Negroid

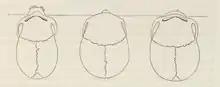
Illustration of Negroid, Caucasoid, and Mongoloid skulls shown from above (Samuel George Morton, 1839)

As historian Edith Sanders writes, "Perhaps because slavery was both still legal and profitable in the United States... there arose an American school of anthropology which attempted to prove scientifically that the Egyptian was a Caucasian, far removed from the inferior Negro". In his "Crania Aegyptiaca" (1844), Samuel George Morton, the founder of anthropology in the United States, analyzed over a hundred intact crania gathered from the Nile Valley, and concluded that the ancient Egyptians were racially akin to Europeans.